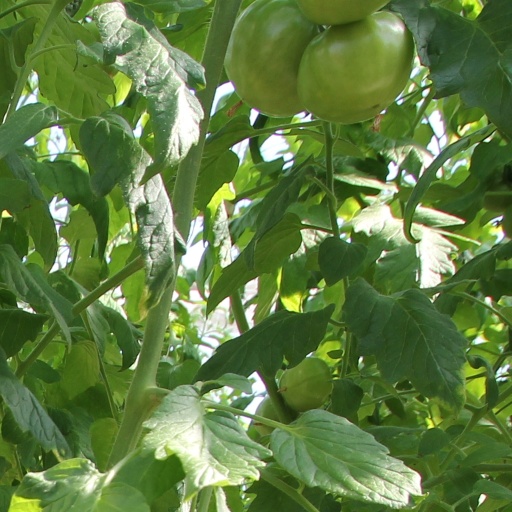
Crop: tomato